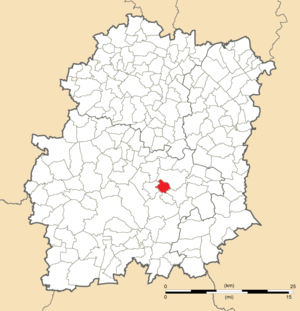
Carte de position de Boissy-le-Cutté en Essonne (91)
Boissy-le-Cutté est une commune française située à quarante-trois kilomètres au sud-ouest de Paris dans le département de l'Essonne en région Île-de-France.